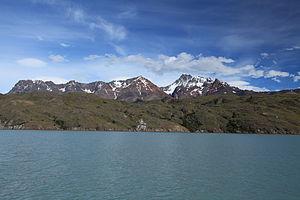
Le parc national Los Glaciares est une aire protégée de 539 300 ha qui se situe dans la province de Santa Cruz, au sud-ouest de la Patagonie argentine, à la frontière chilienne. Ce parc englobe deux grands lacs d'origine glaciaire et quelques lacs plus réduits, ainsi que quelques montagnes mythiques, comme le Fitz Roy, de 3 405 m, et le Cerro Torre, de 3 102 m.
La province de Santa Cruz est une province de l'Argentine, qui se trouve en Patagonie, dans le sud du pays. Sa capitale est la ville de Río Gallegos.